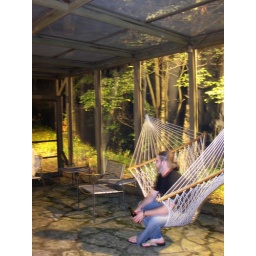
labor day weekend at the lake house in bridgman, michigan with 17 of our closest friends :D